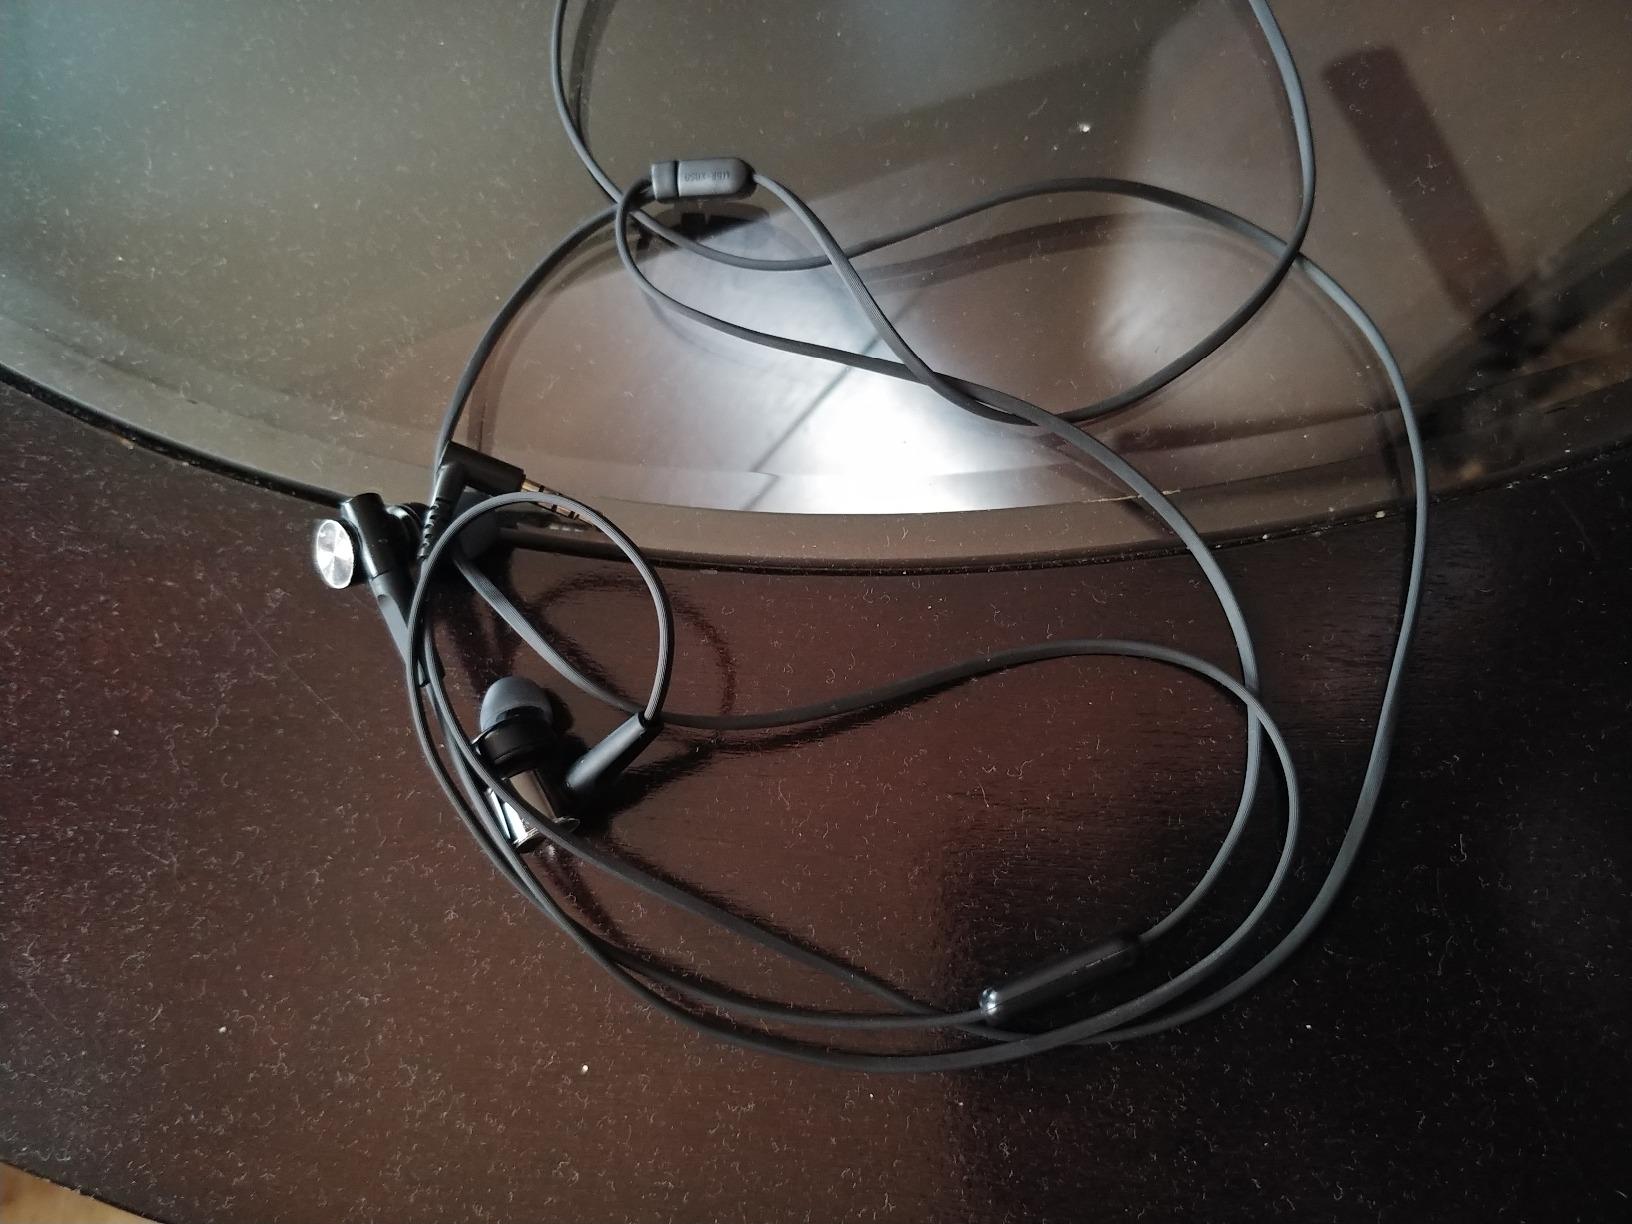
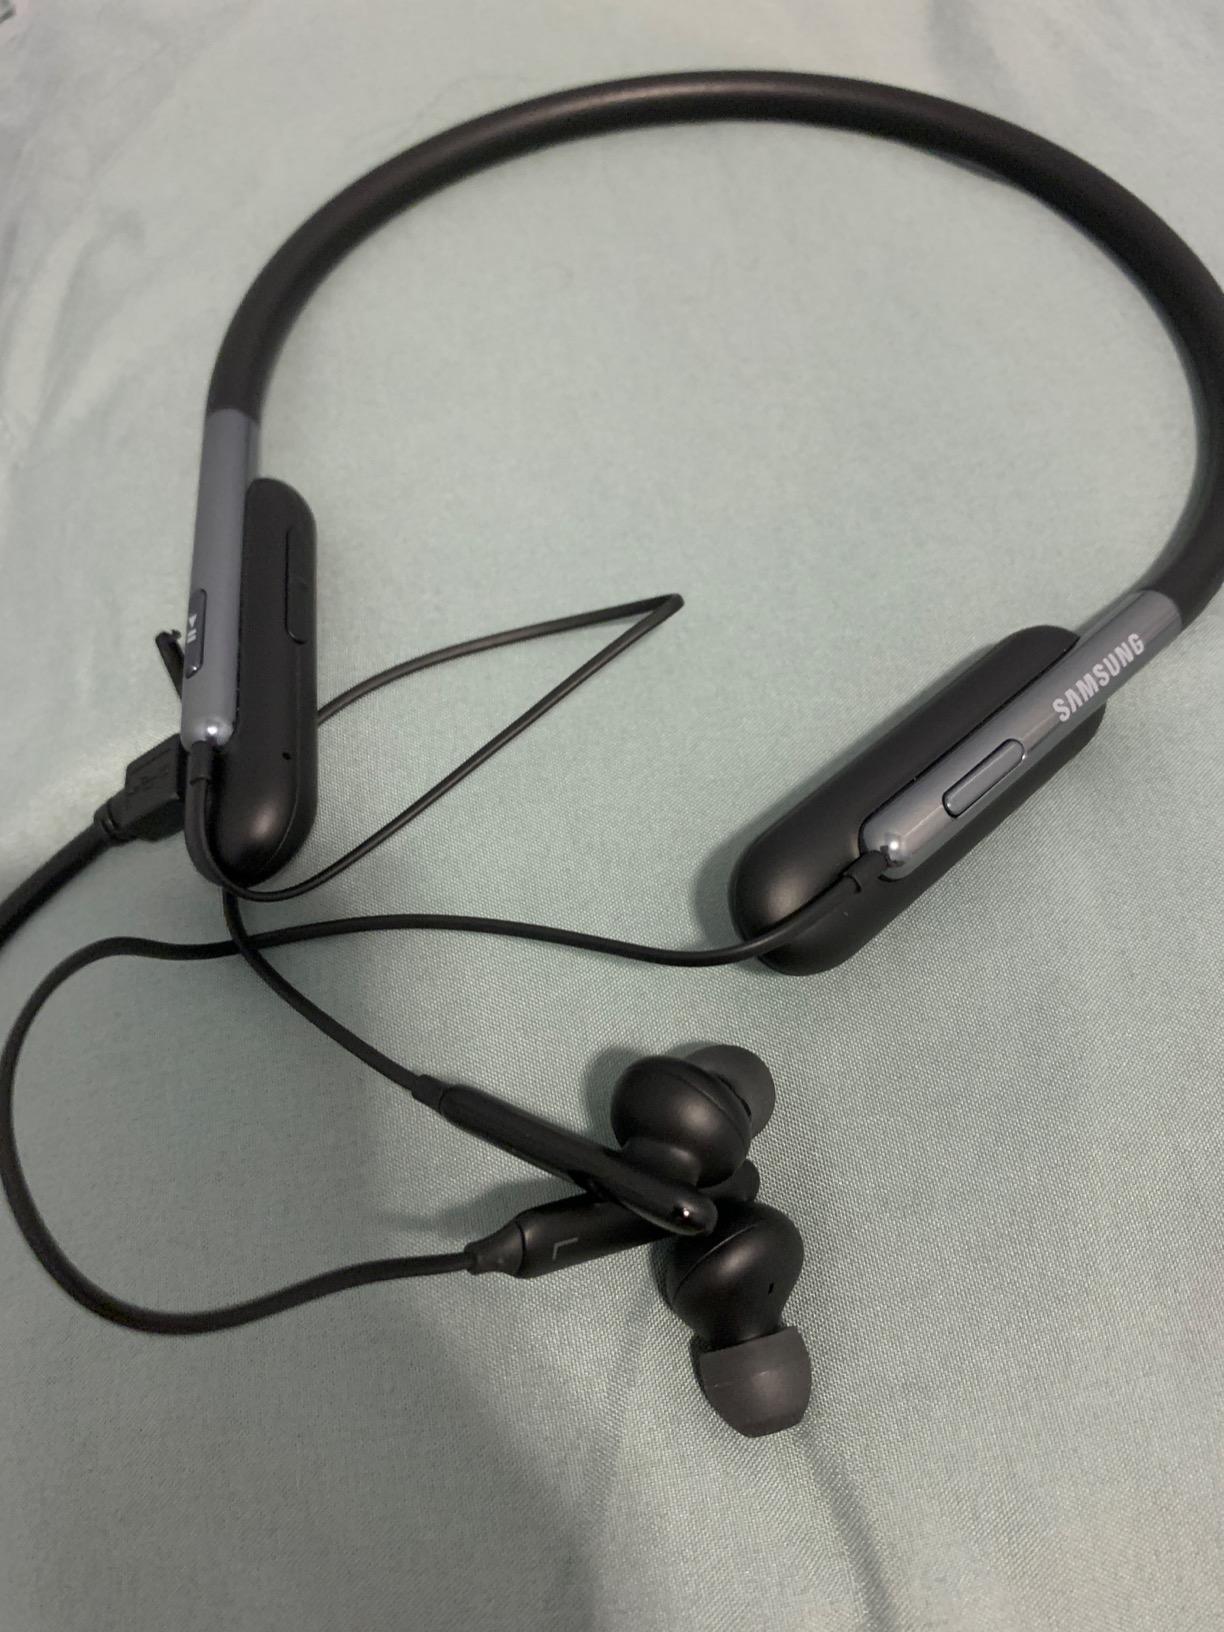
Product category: headphones
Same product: no